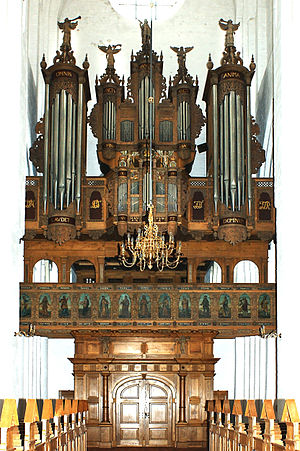
Haderslev Domkirke / Inventar / Orgel
Orgelfacaden
Haderslev Domkirke – også kaldet Vor Frue Kirke – ligger omtrent på det højeste punkt i Haderslev by.